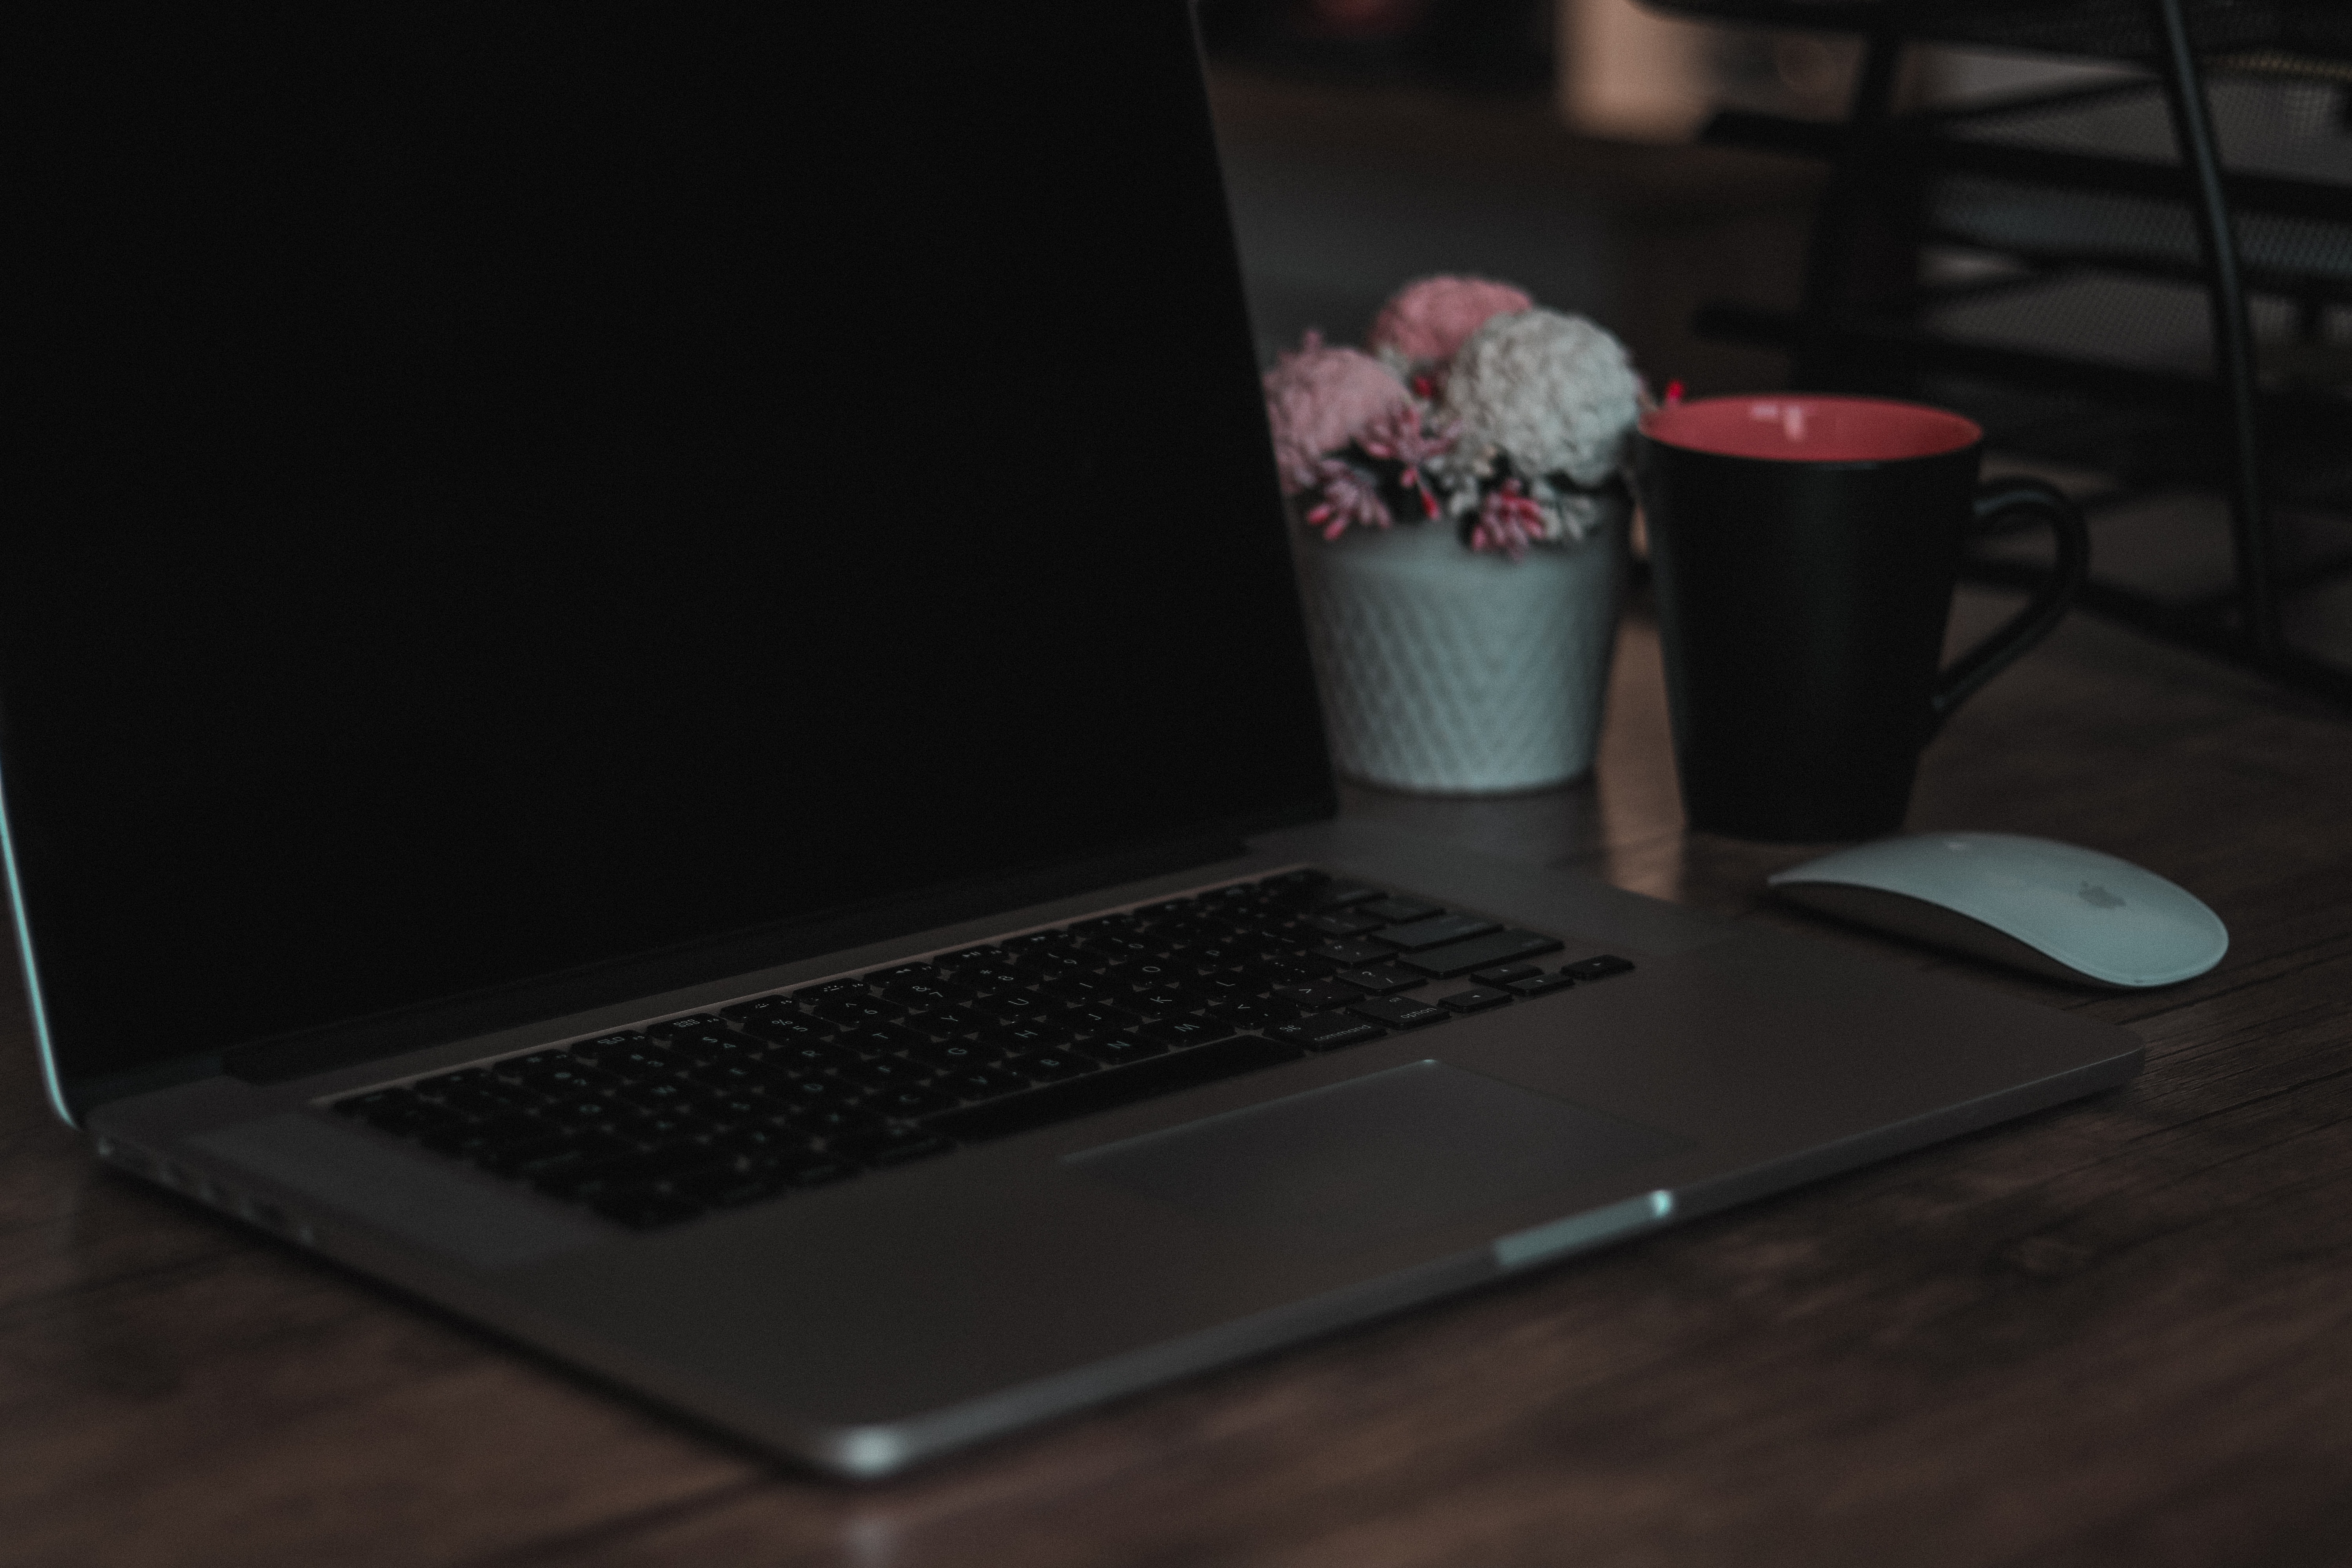
laptop, netbook, electronic device, technology, computer, table, personal computer, computer keyboard, gadget, cup, desk, furniture, computer hardware